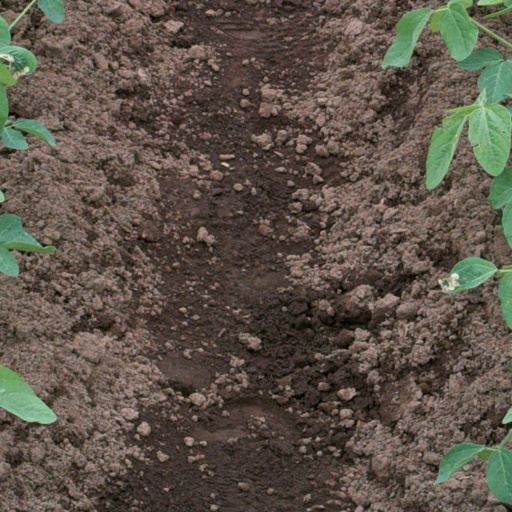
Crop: soybean